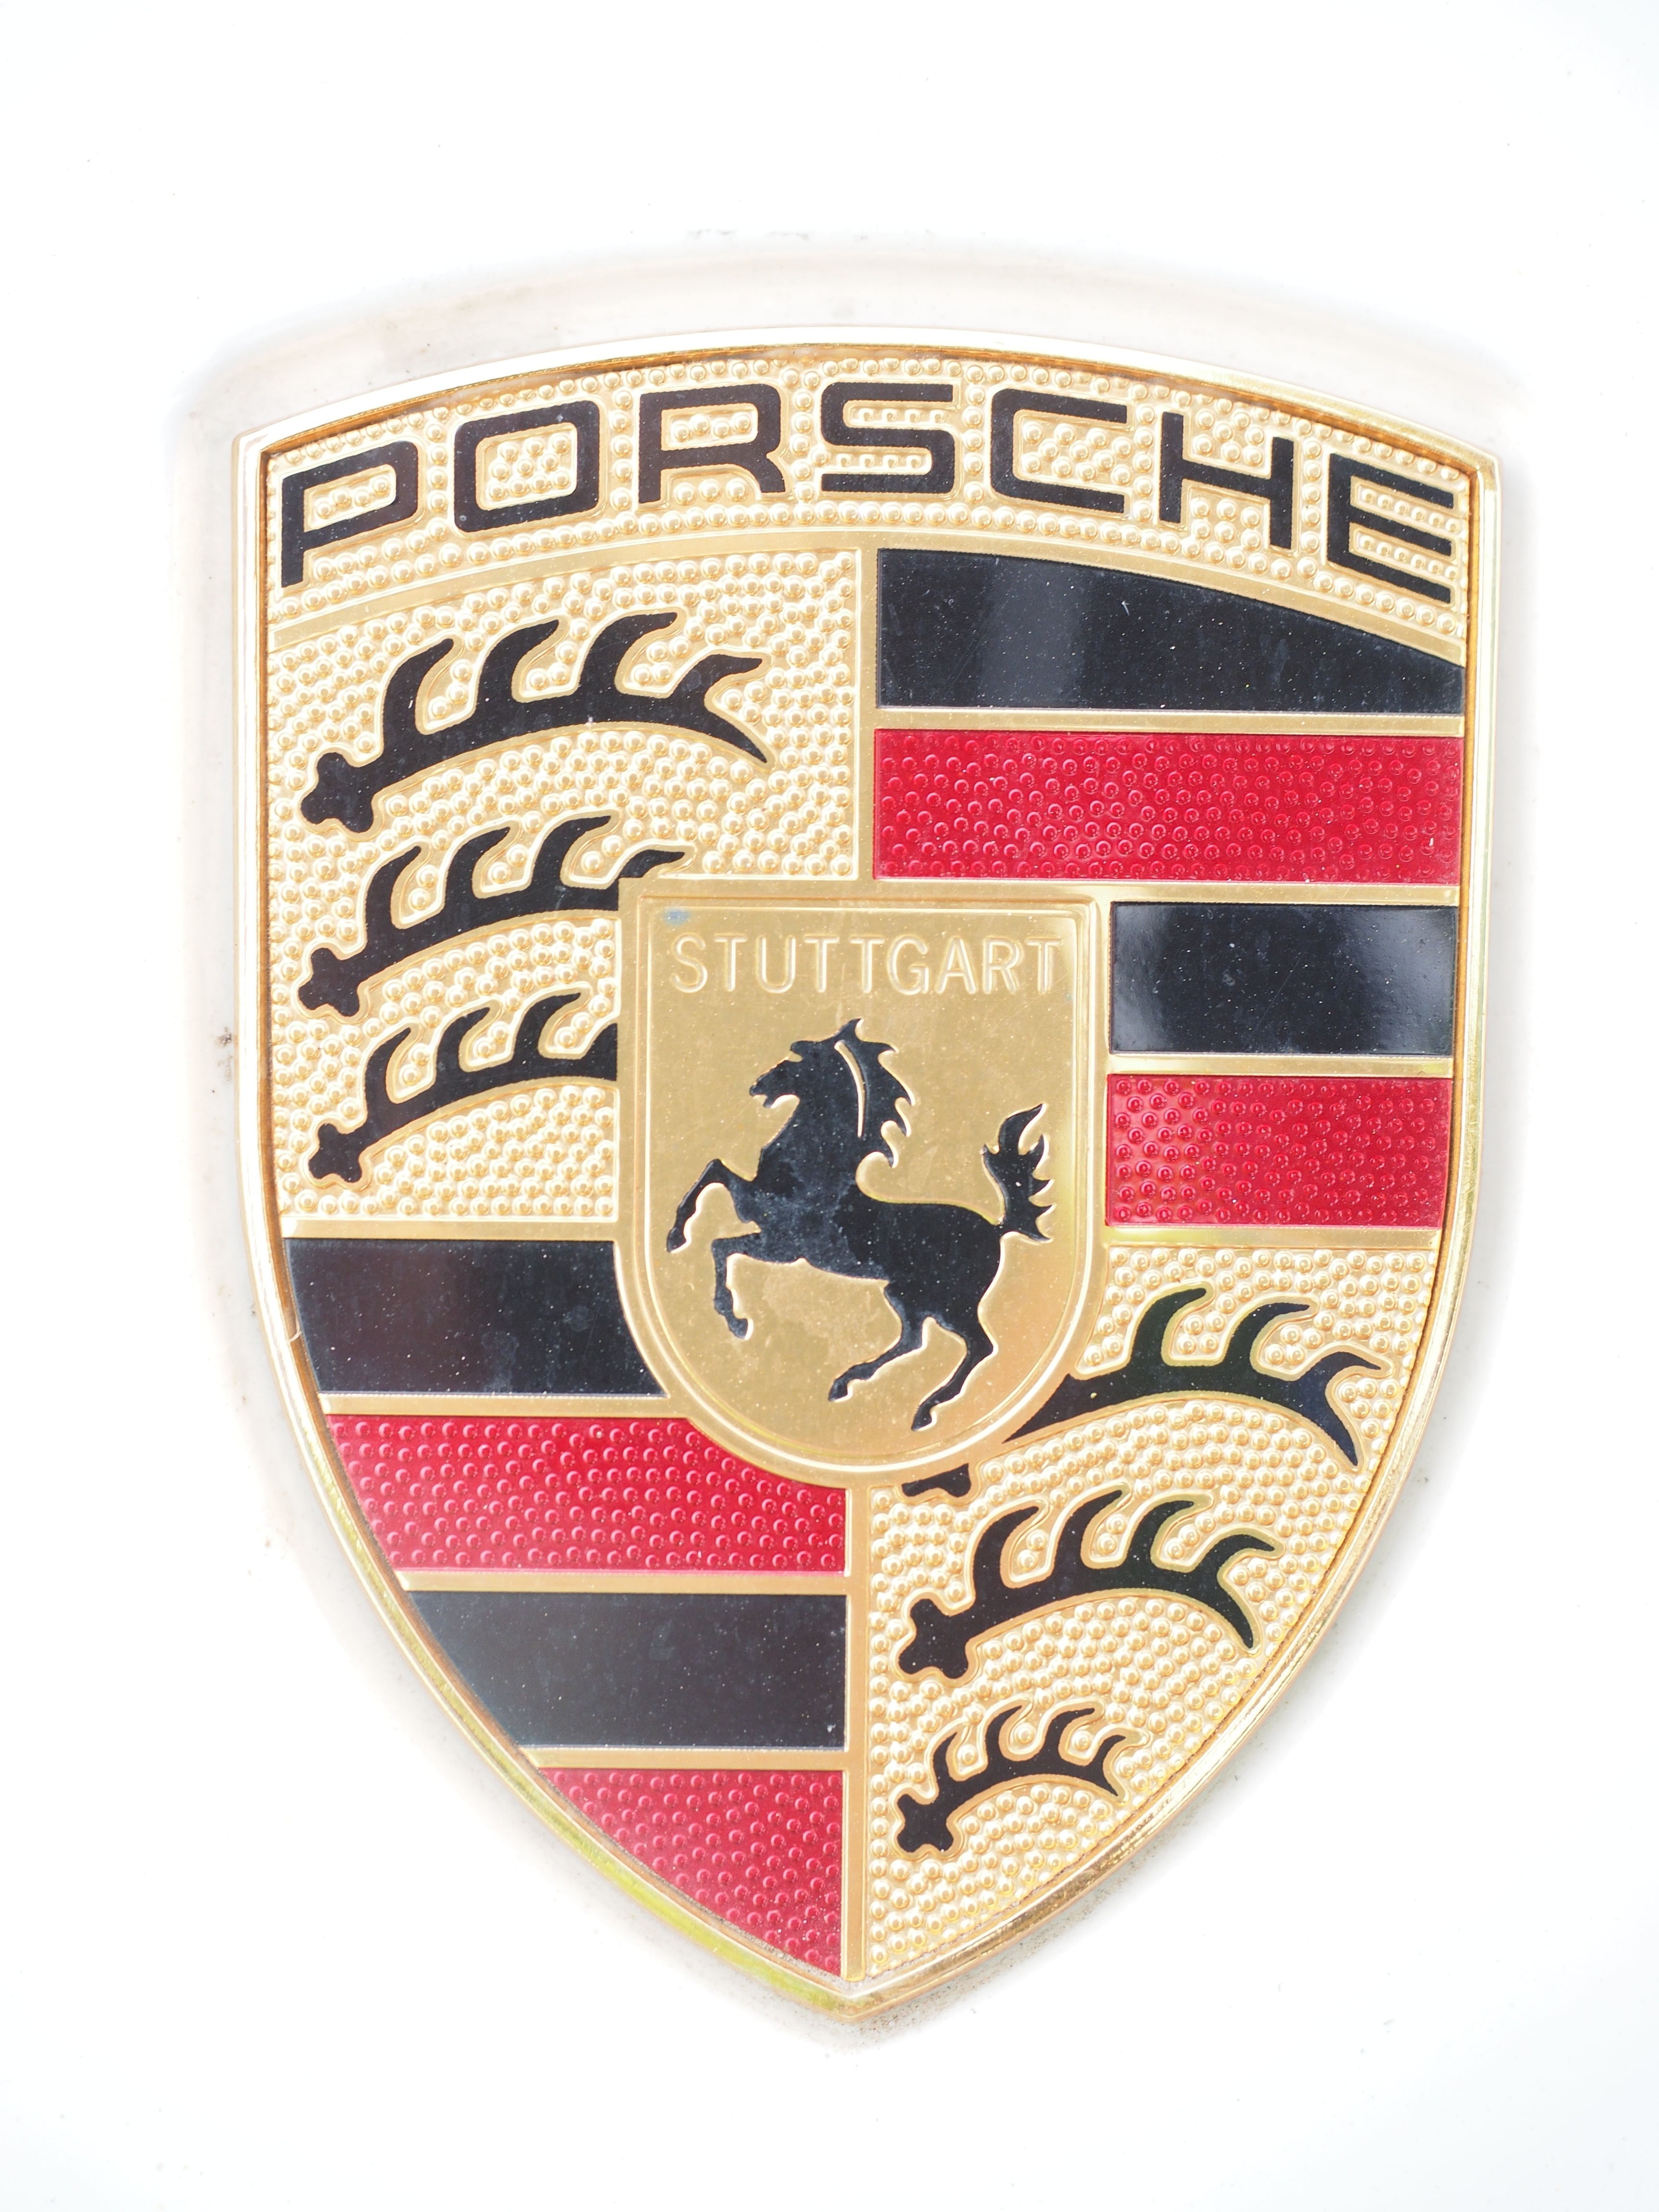
emblem, label, brand, logo, porsche, badge, characters, award, coat of arms, car brand, fashion accessory, porsche coat of arms, porsche characters